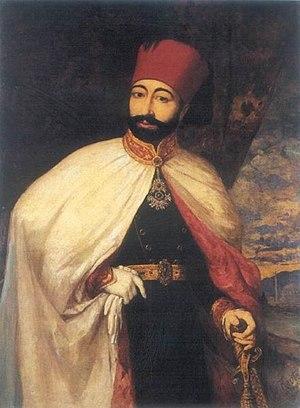
Le fez ou tarbouche est un couvre-chef masculin en feutre, souvent rouge, en forme de cône tronqué, orné d'un gland noir fixé sur le dessus. Ce bonnet sans bord, originaire de la Grèce antique, a été adopté par de nombreux groupes ethniques et religieux pendant les siècles suivants et notamment dans l'Empire Ottoman du XIXᵉ siècle. Dans sa longue histoire, le fez a été porté par plusieurs peuples, dont les Grecs, les Turcs, les Arabes, les Albanais, les Berbères, les Arméniens, les Levantins et diverses populations de religion musulmane. De nos jours, il est de plus en plus rarement porté.